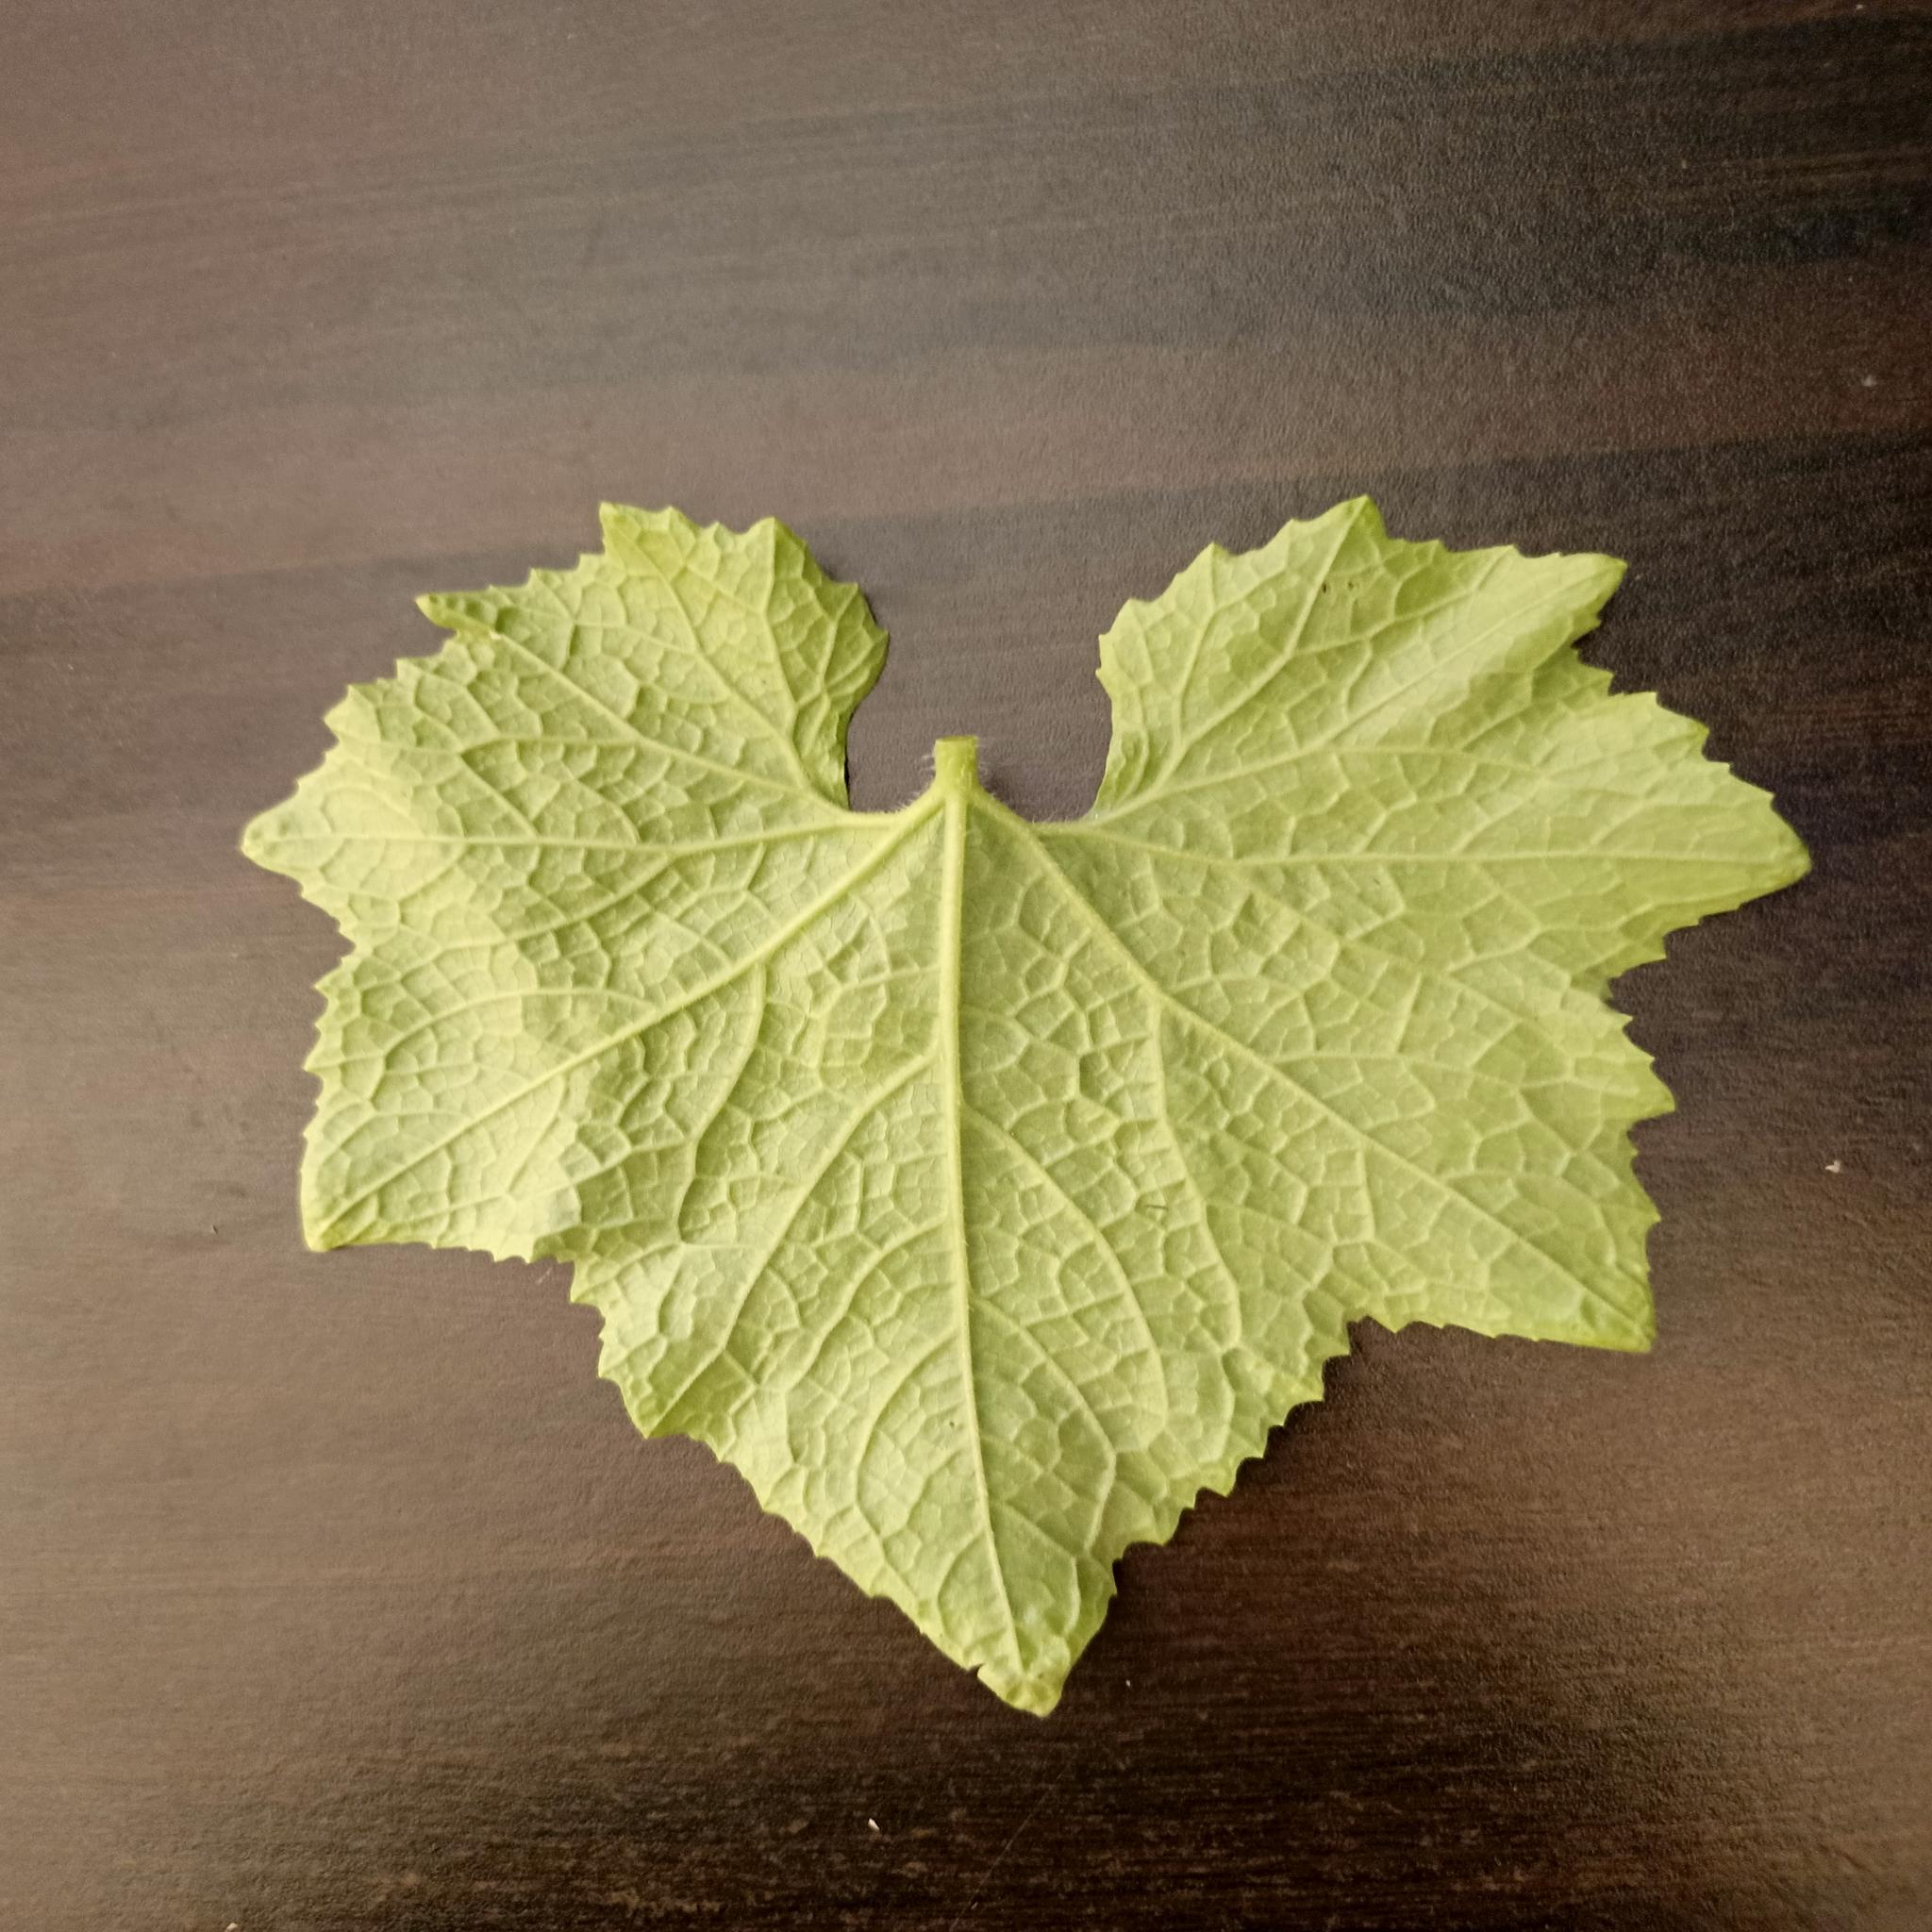
Label: Healthy